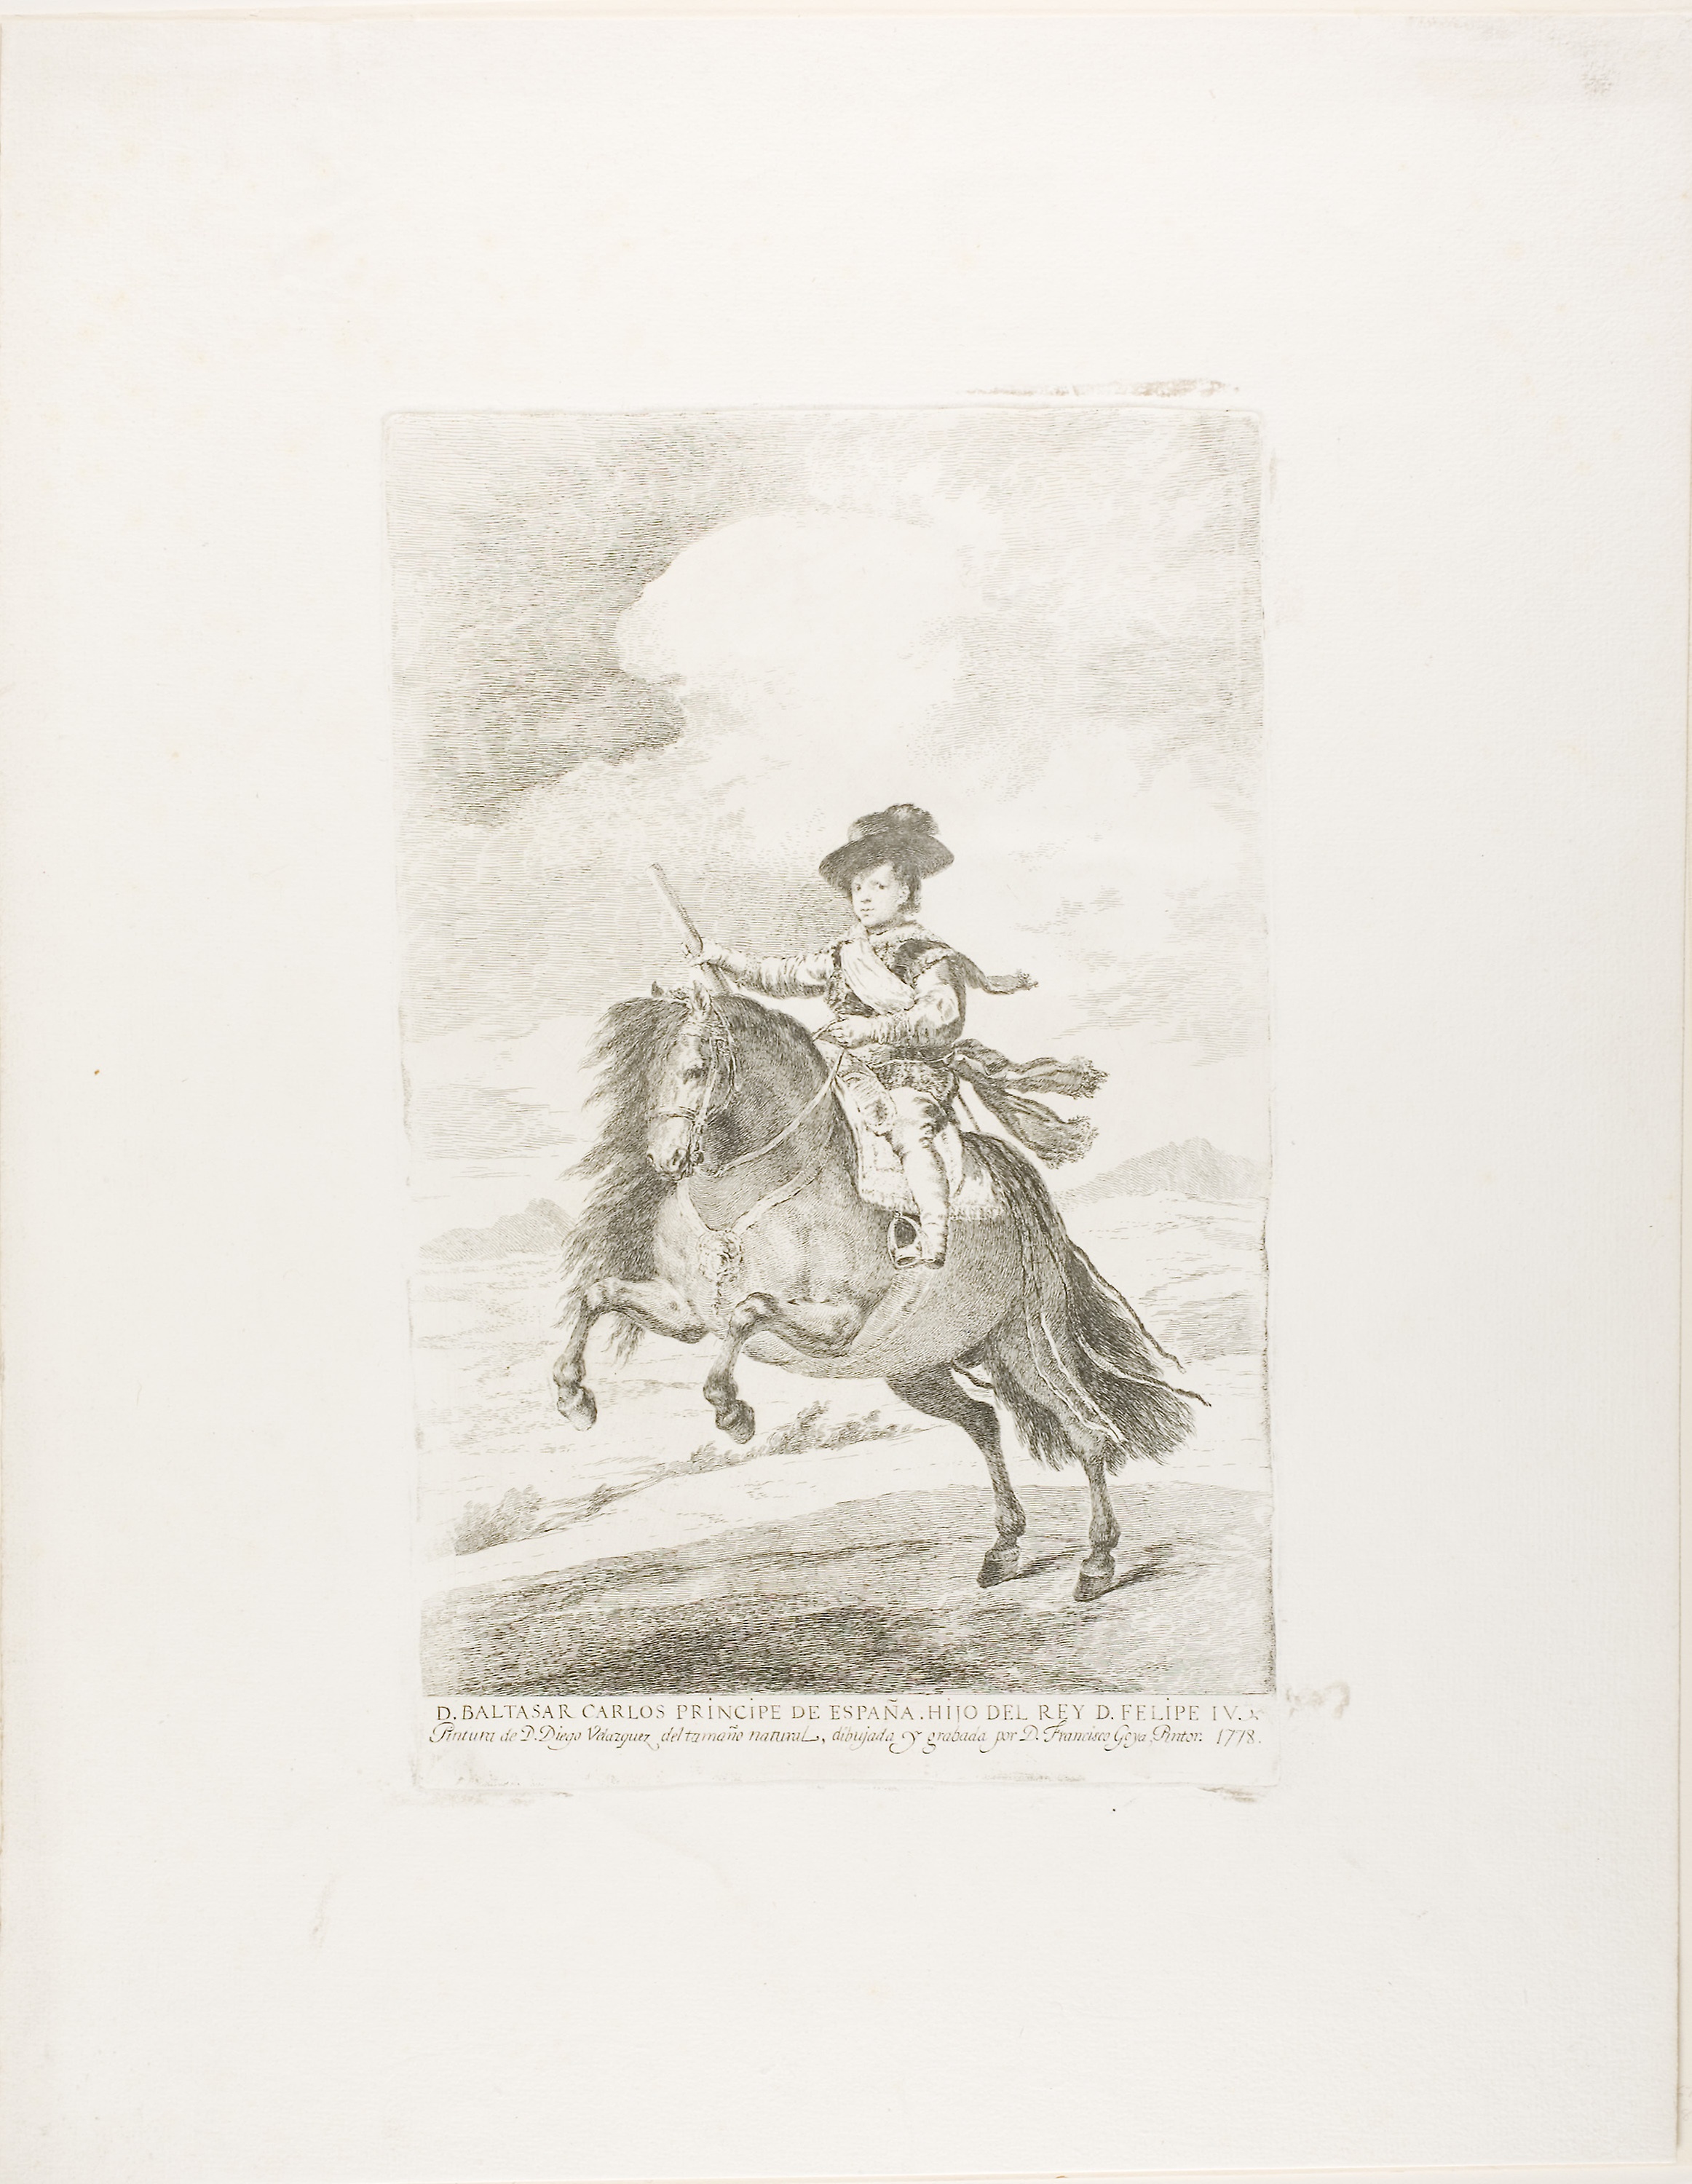
drawing, art, artwork, painting, sketch, visual arts, black and white, illustration, stock photography, figure drawing